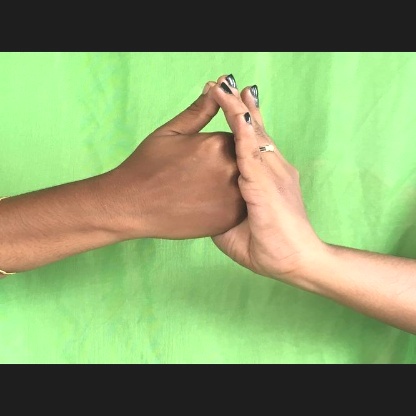
Mudra: Shanka